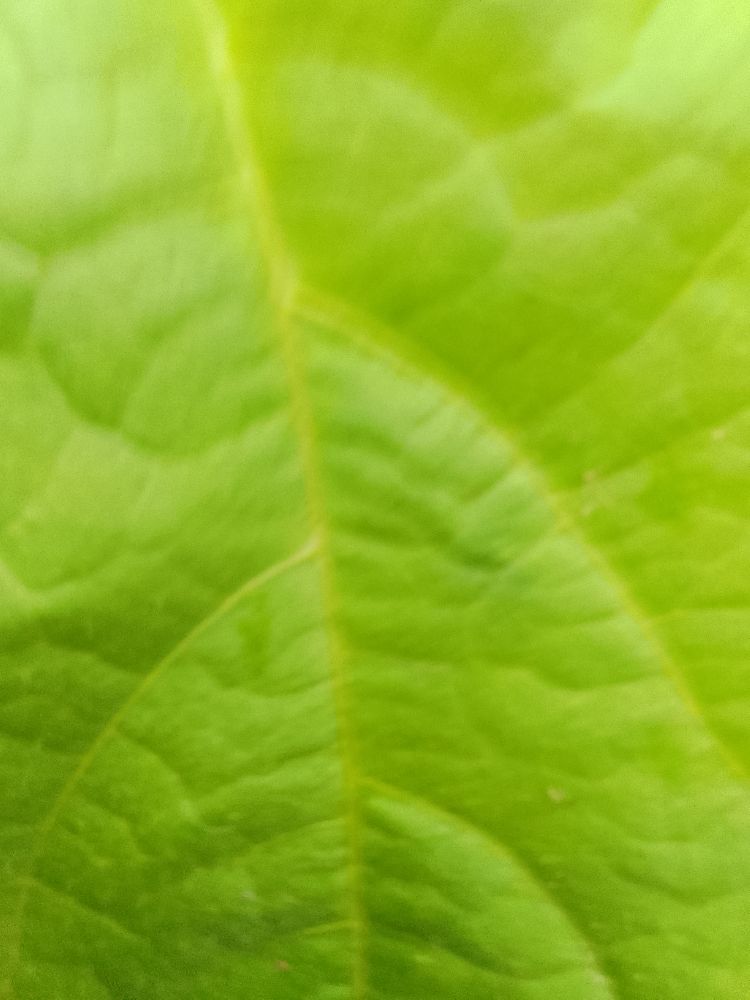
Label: healthy